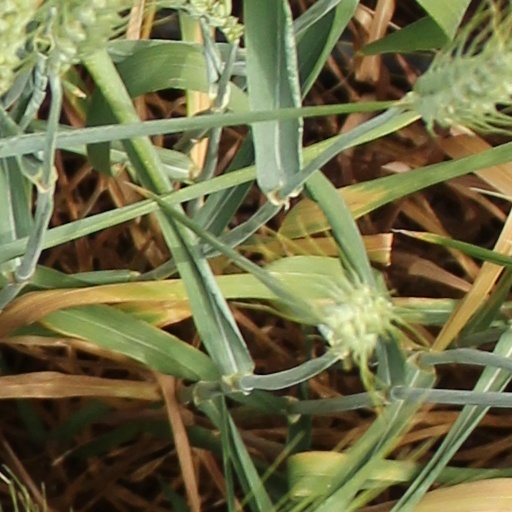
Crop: wheat